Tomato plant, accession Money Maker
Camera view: bottom (45 deg); turntable rotation: 330 degrees
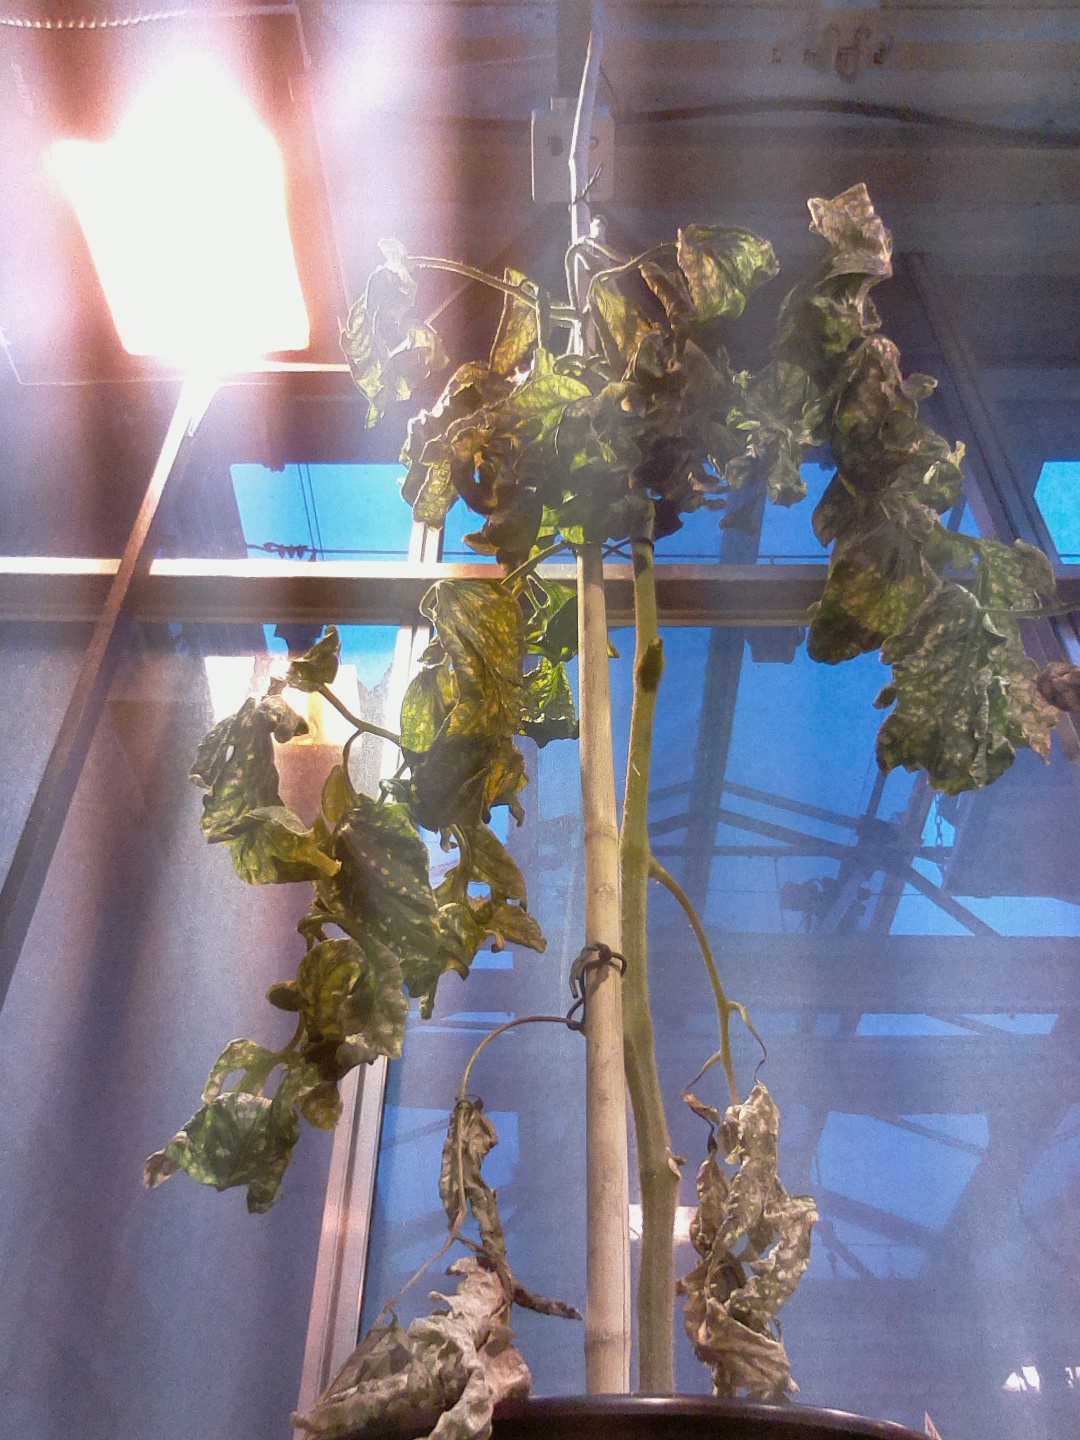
BBCH growth stage 52: 2 inflorescences visible